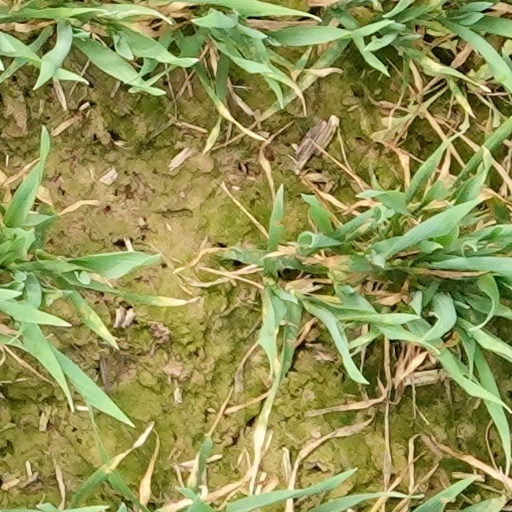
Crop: wheat